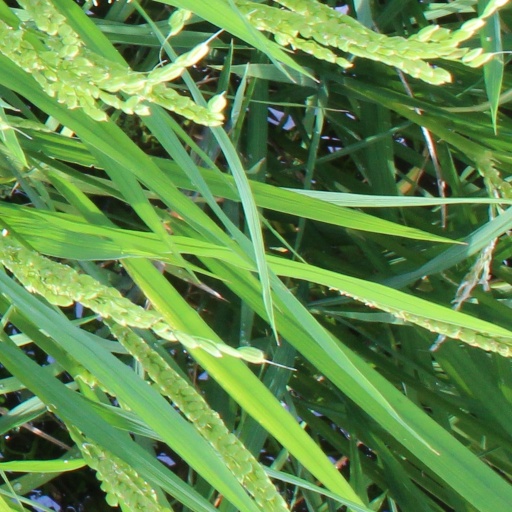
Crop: rice